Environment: real
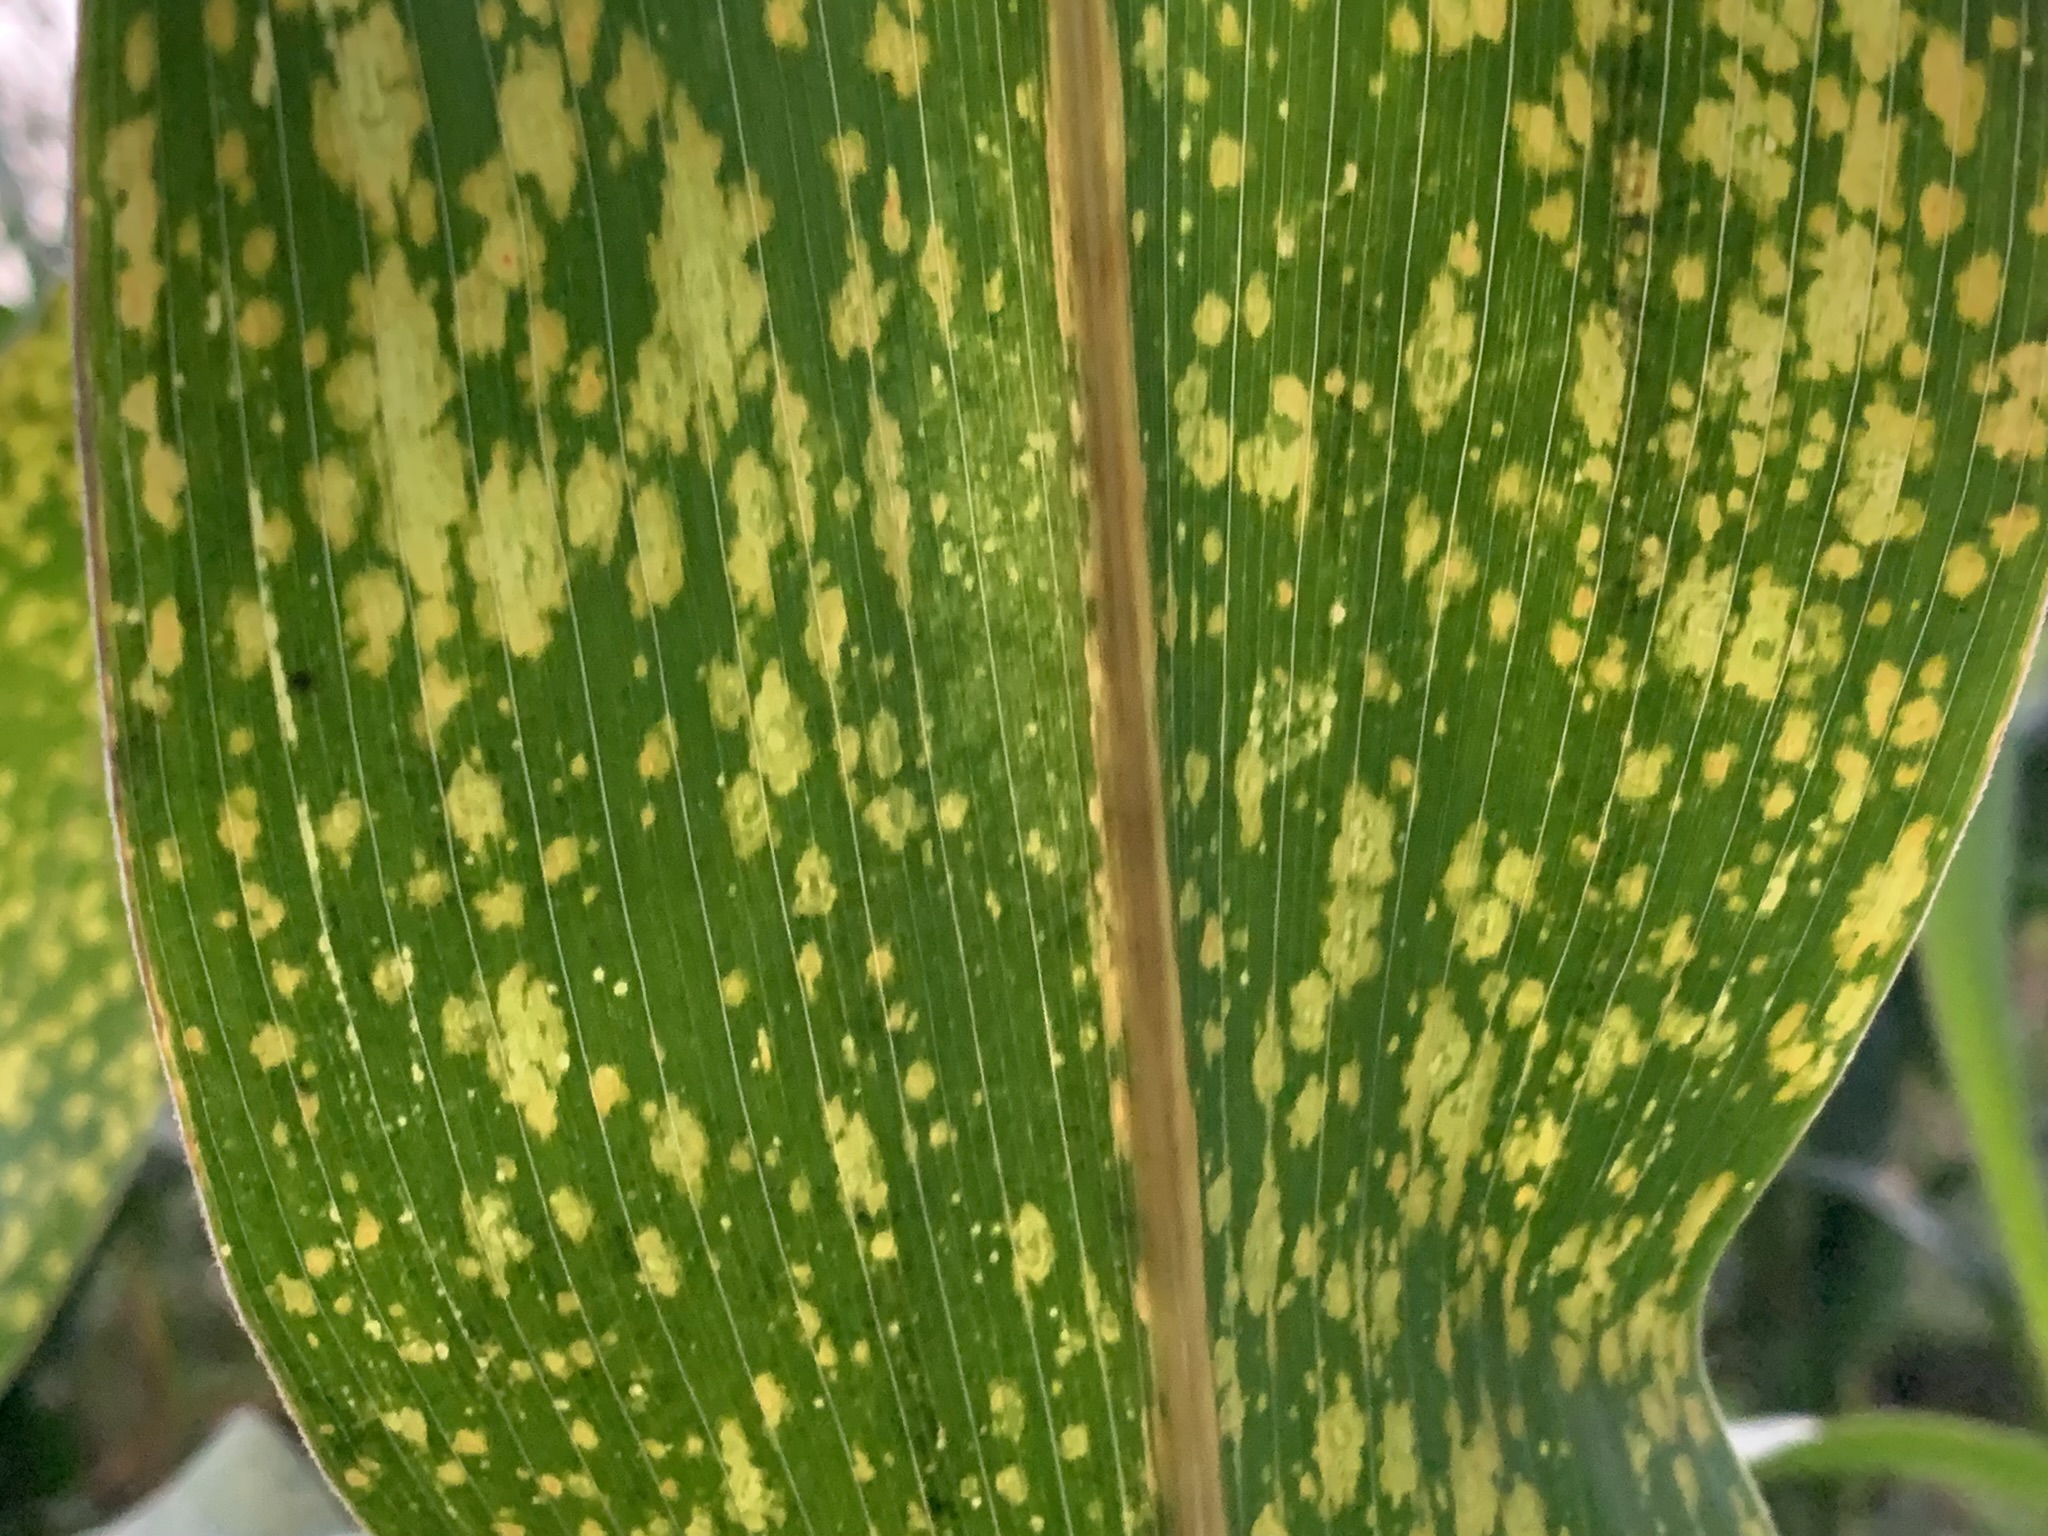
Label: lethal_necrosis